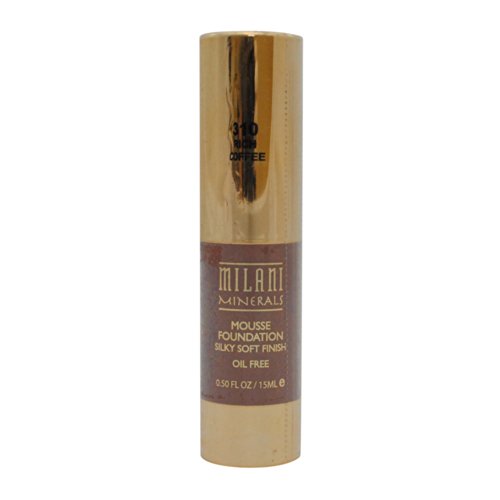
Milani Mousse Foundations 310 Rich Coffee
Category: All Beauty
A lightweight, oil-free, mineral-based foundation with a built in primer that wonÃâ‚¬TMt clog pores. This silicone based formula delivers a silky-smooth finish, evens out skin tone, minimizes pores and diminishes the appearance of fine lines for a more youthful looking skin. Suitable for all skin types and in all climates from extreme hot to extreme cold, does not affect the feel or wear on your skin. Enriched with Vitamins A & E and Jojoba Esters. Oil-free, talc-free, paraben-free & free of FD&C dyes.
Features: Milani Mousse Foundations 310 Rich Coffee